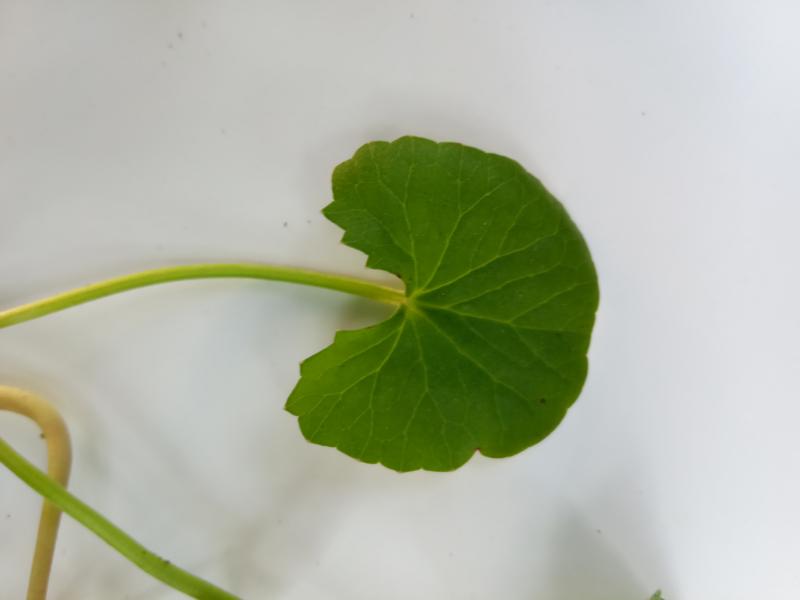
Weed species: Centella asiatica